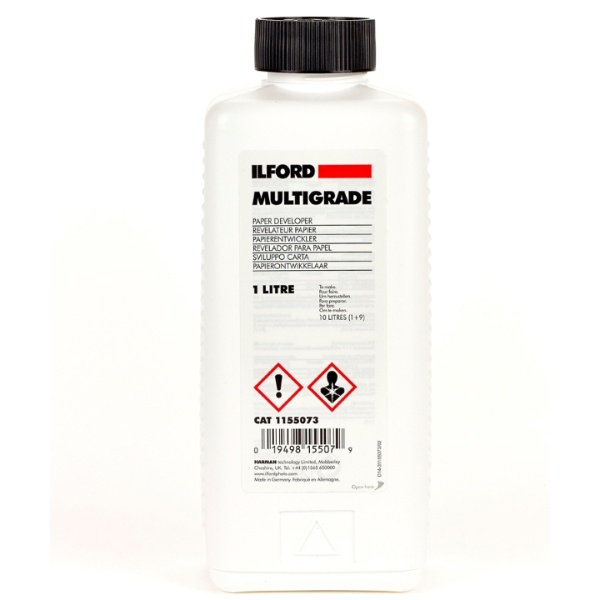
Ilford Multigrade Developer papier 500 ml
Ilford Multigrade Developer papier 500 ml
Brand: Ilford
Category: Cameras & Optics > Photography > Darkroom > Photographic Chemicals > Paper Developers